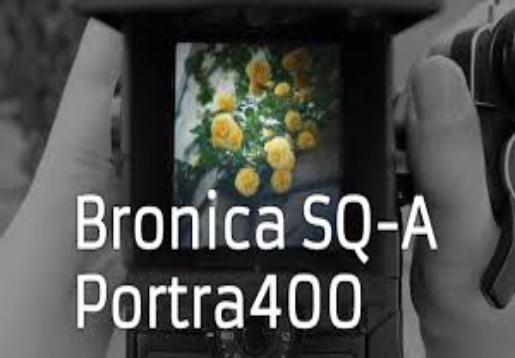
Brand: Bronica
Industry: Electronic